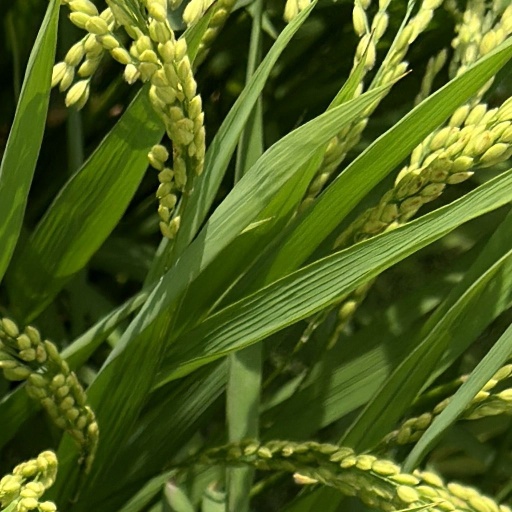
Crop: rice